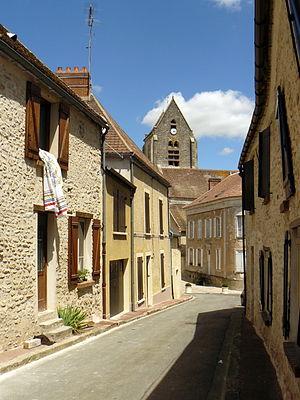
Chalo-Saint-Mars (Essonne, France)
Chalo-Saint-Mars est une commune française située à cinquante-trois kilomètres au sud-ouest de Paris dans le département de l'Essonne en région Île-de-France.